Mohit Malhotra

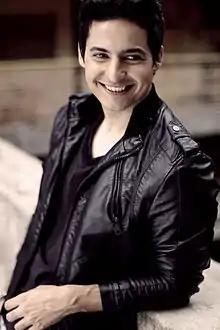
Malhotra in 2009

Mohit Malhotra is an Indian film and television actor. He is known for his participation in "Splitsvilla 2" and his portrayal of Kartik Sharma in "Bade Achhe Lagte Hain" and Sid in "Sasural Genda Phool". He made his film debut through Vikram Bhatt's psychological thriller "Hacked".